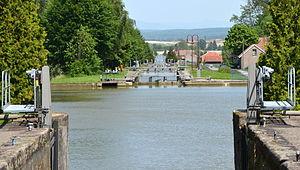
Echelle d ecluses du canal du Rhone au Rhin vers Valdieu, Haut-Rhin, Alsace, France
Valdieu-Lutran est une commune française, située dans le département du Haut-Rhin, en région Grand Est.